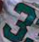
Number: 3